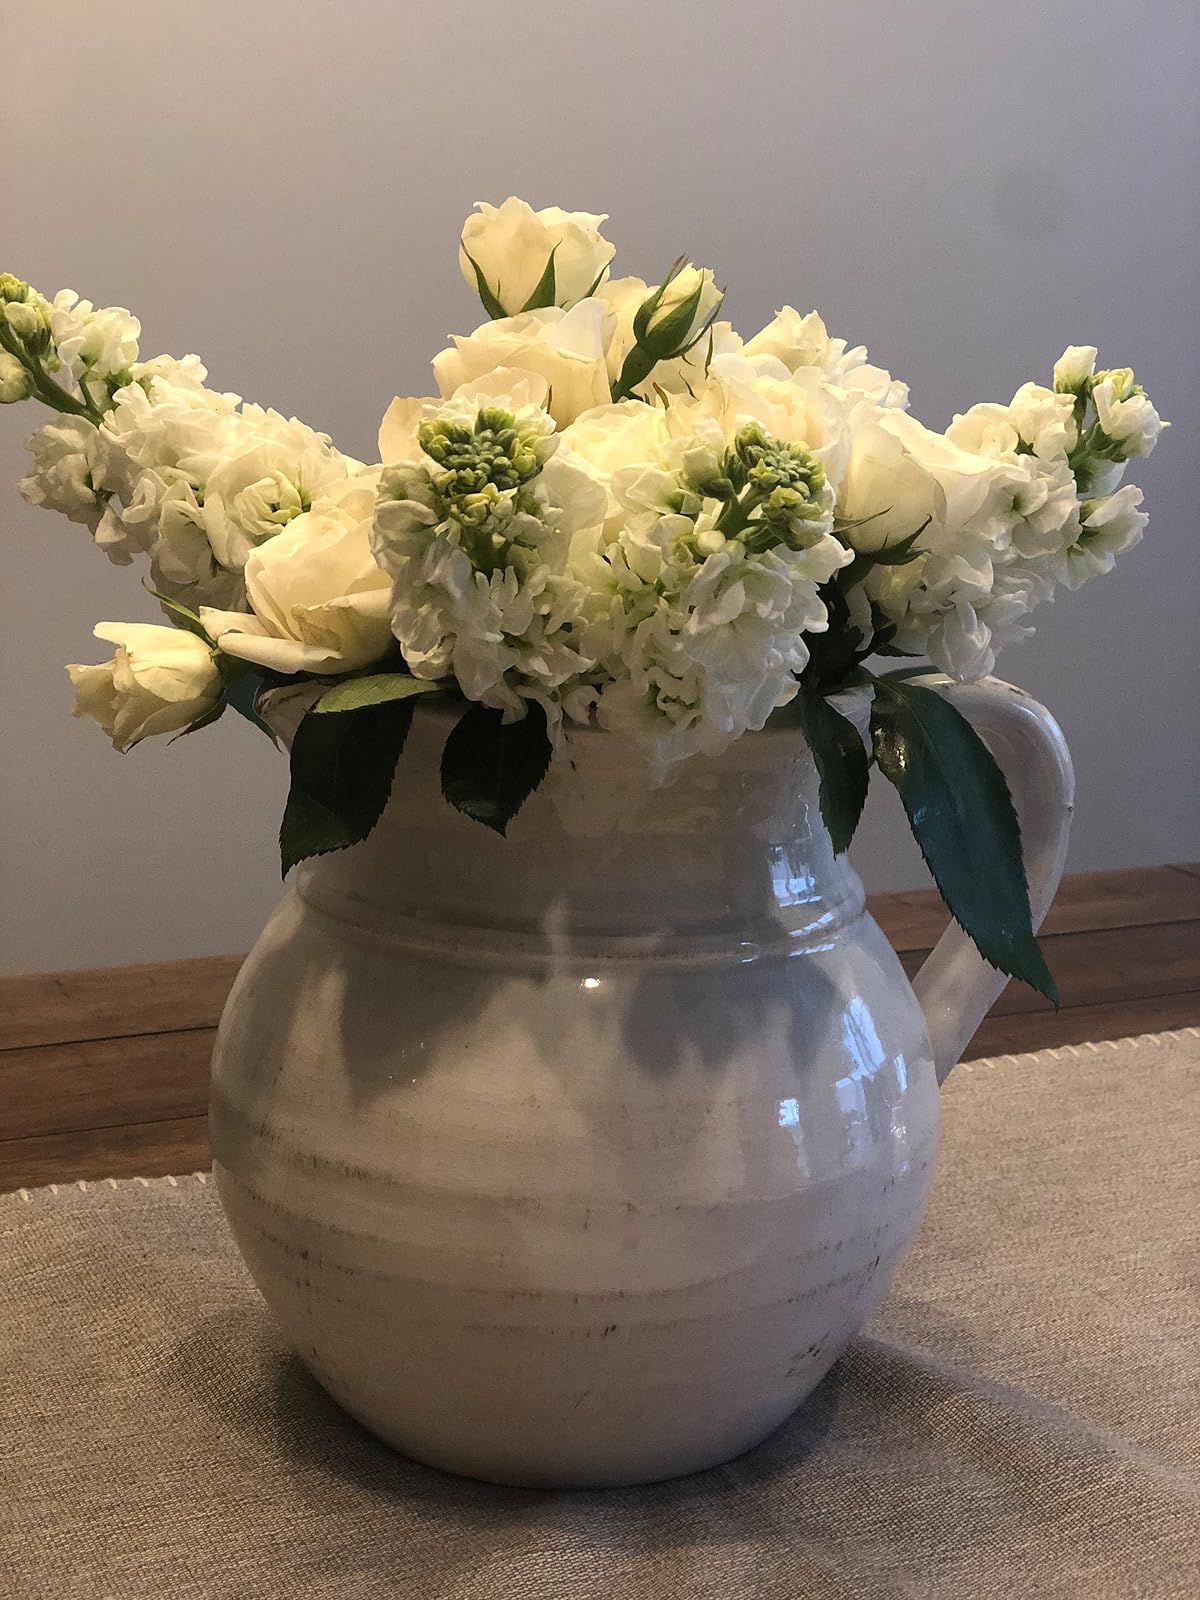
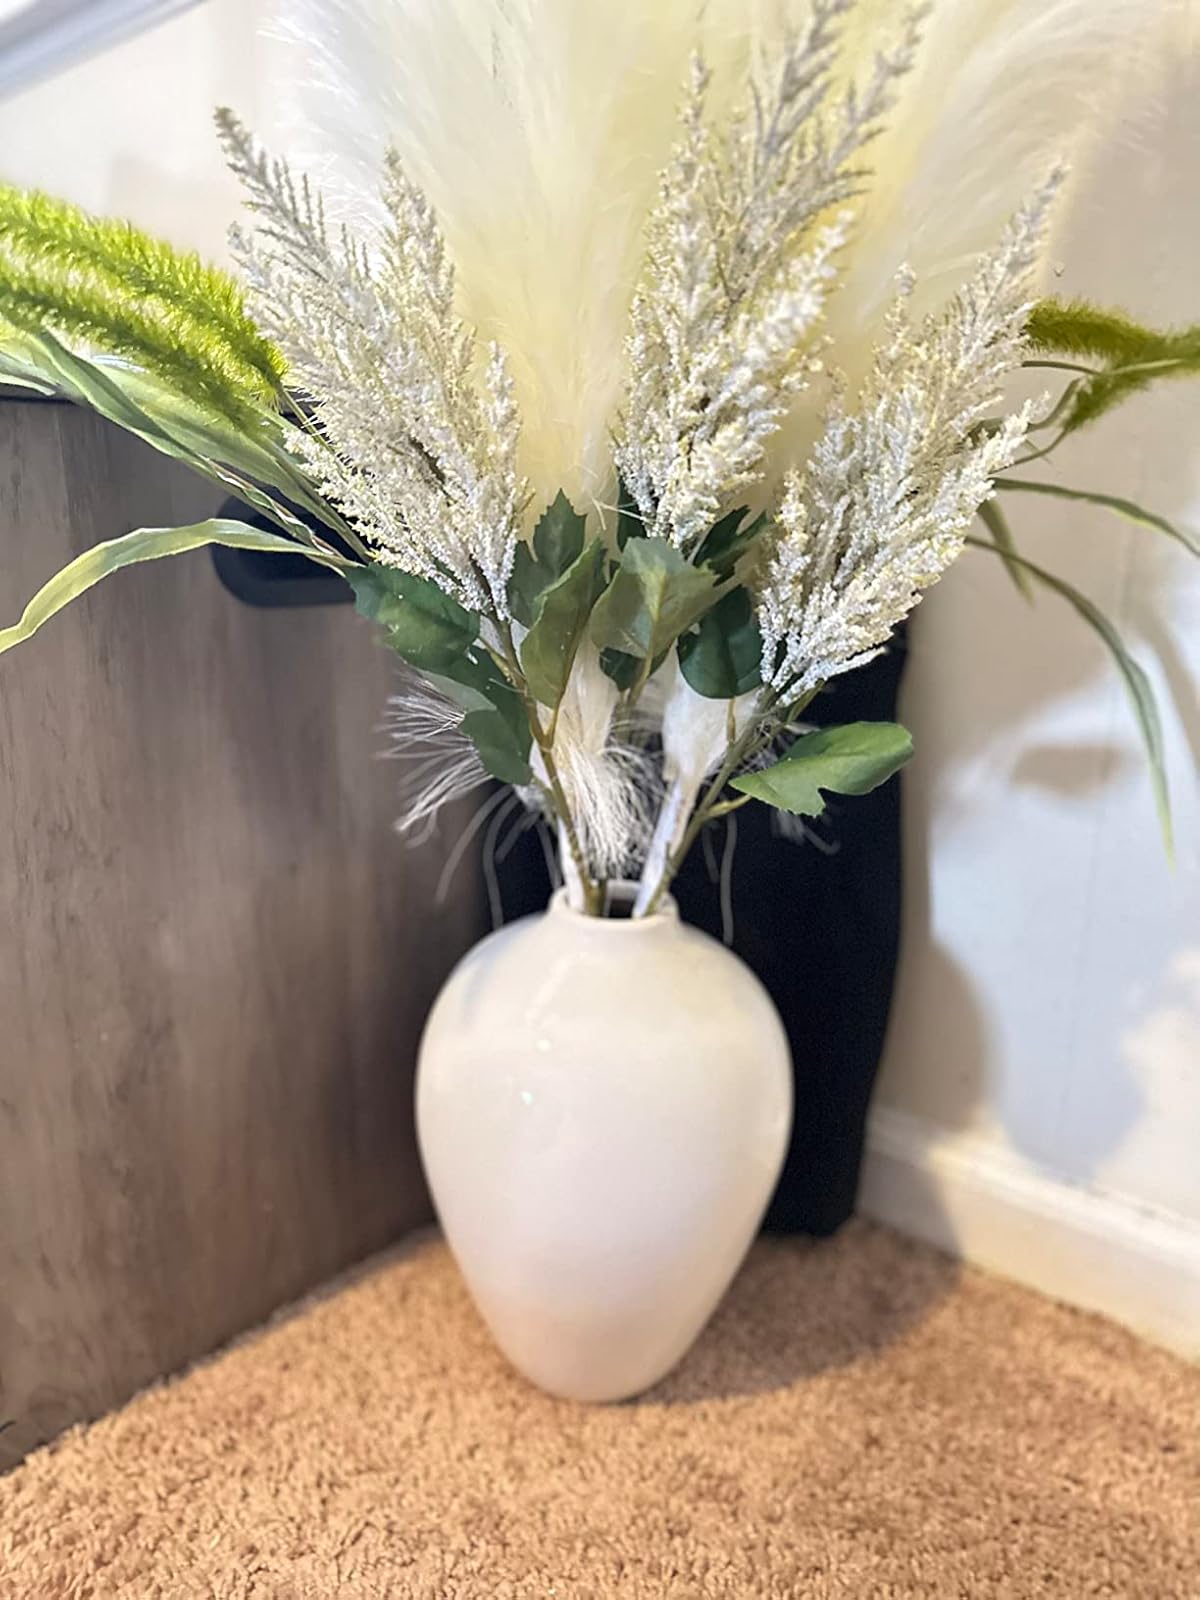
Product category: vase
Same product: no